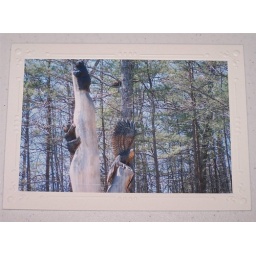
Two bears and eagle carved in tree